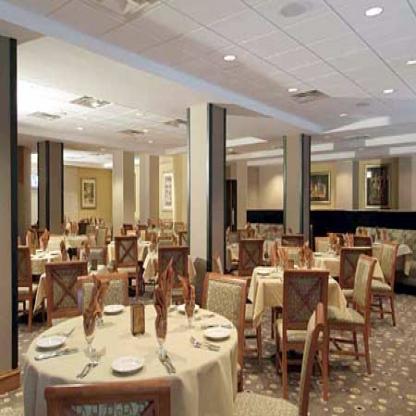
Scene: Indoor